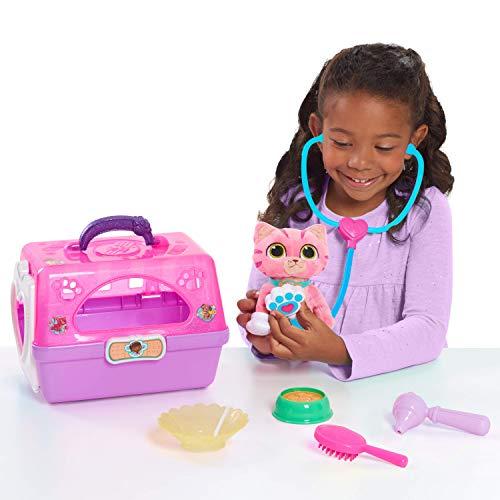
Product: Doc McStuffins Toy Hospital On-The-Go Pet Carrier - Whispers
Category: Pet Supplies | Dogs | Toys | Chew Toys
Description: Help your furry friends feel their best with on the go checkups; The new Toy Hospital On The Go Pet Vet Carrier from Disney Junior's Doc McStuffins comes with an adorable plush pet Whispers.
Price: $15.85
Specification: ProductDimensions:9.5x7.8x7.5inches|ItemWeight:1pounds|ShippingWeight:1.25pounds(Viewshippingratesandpolicies)|DomesticShipping:ItemcanbeshippedwithinU.S.|InternationalShipping:ThisitemcanbeshippedtoselectcountriesoutsideoftheU.S.LearnMore|ASIN:B06XP2LRD6|Itemmodelnumber:91679|Manufacturerrecommendedage:36months-10years